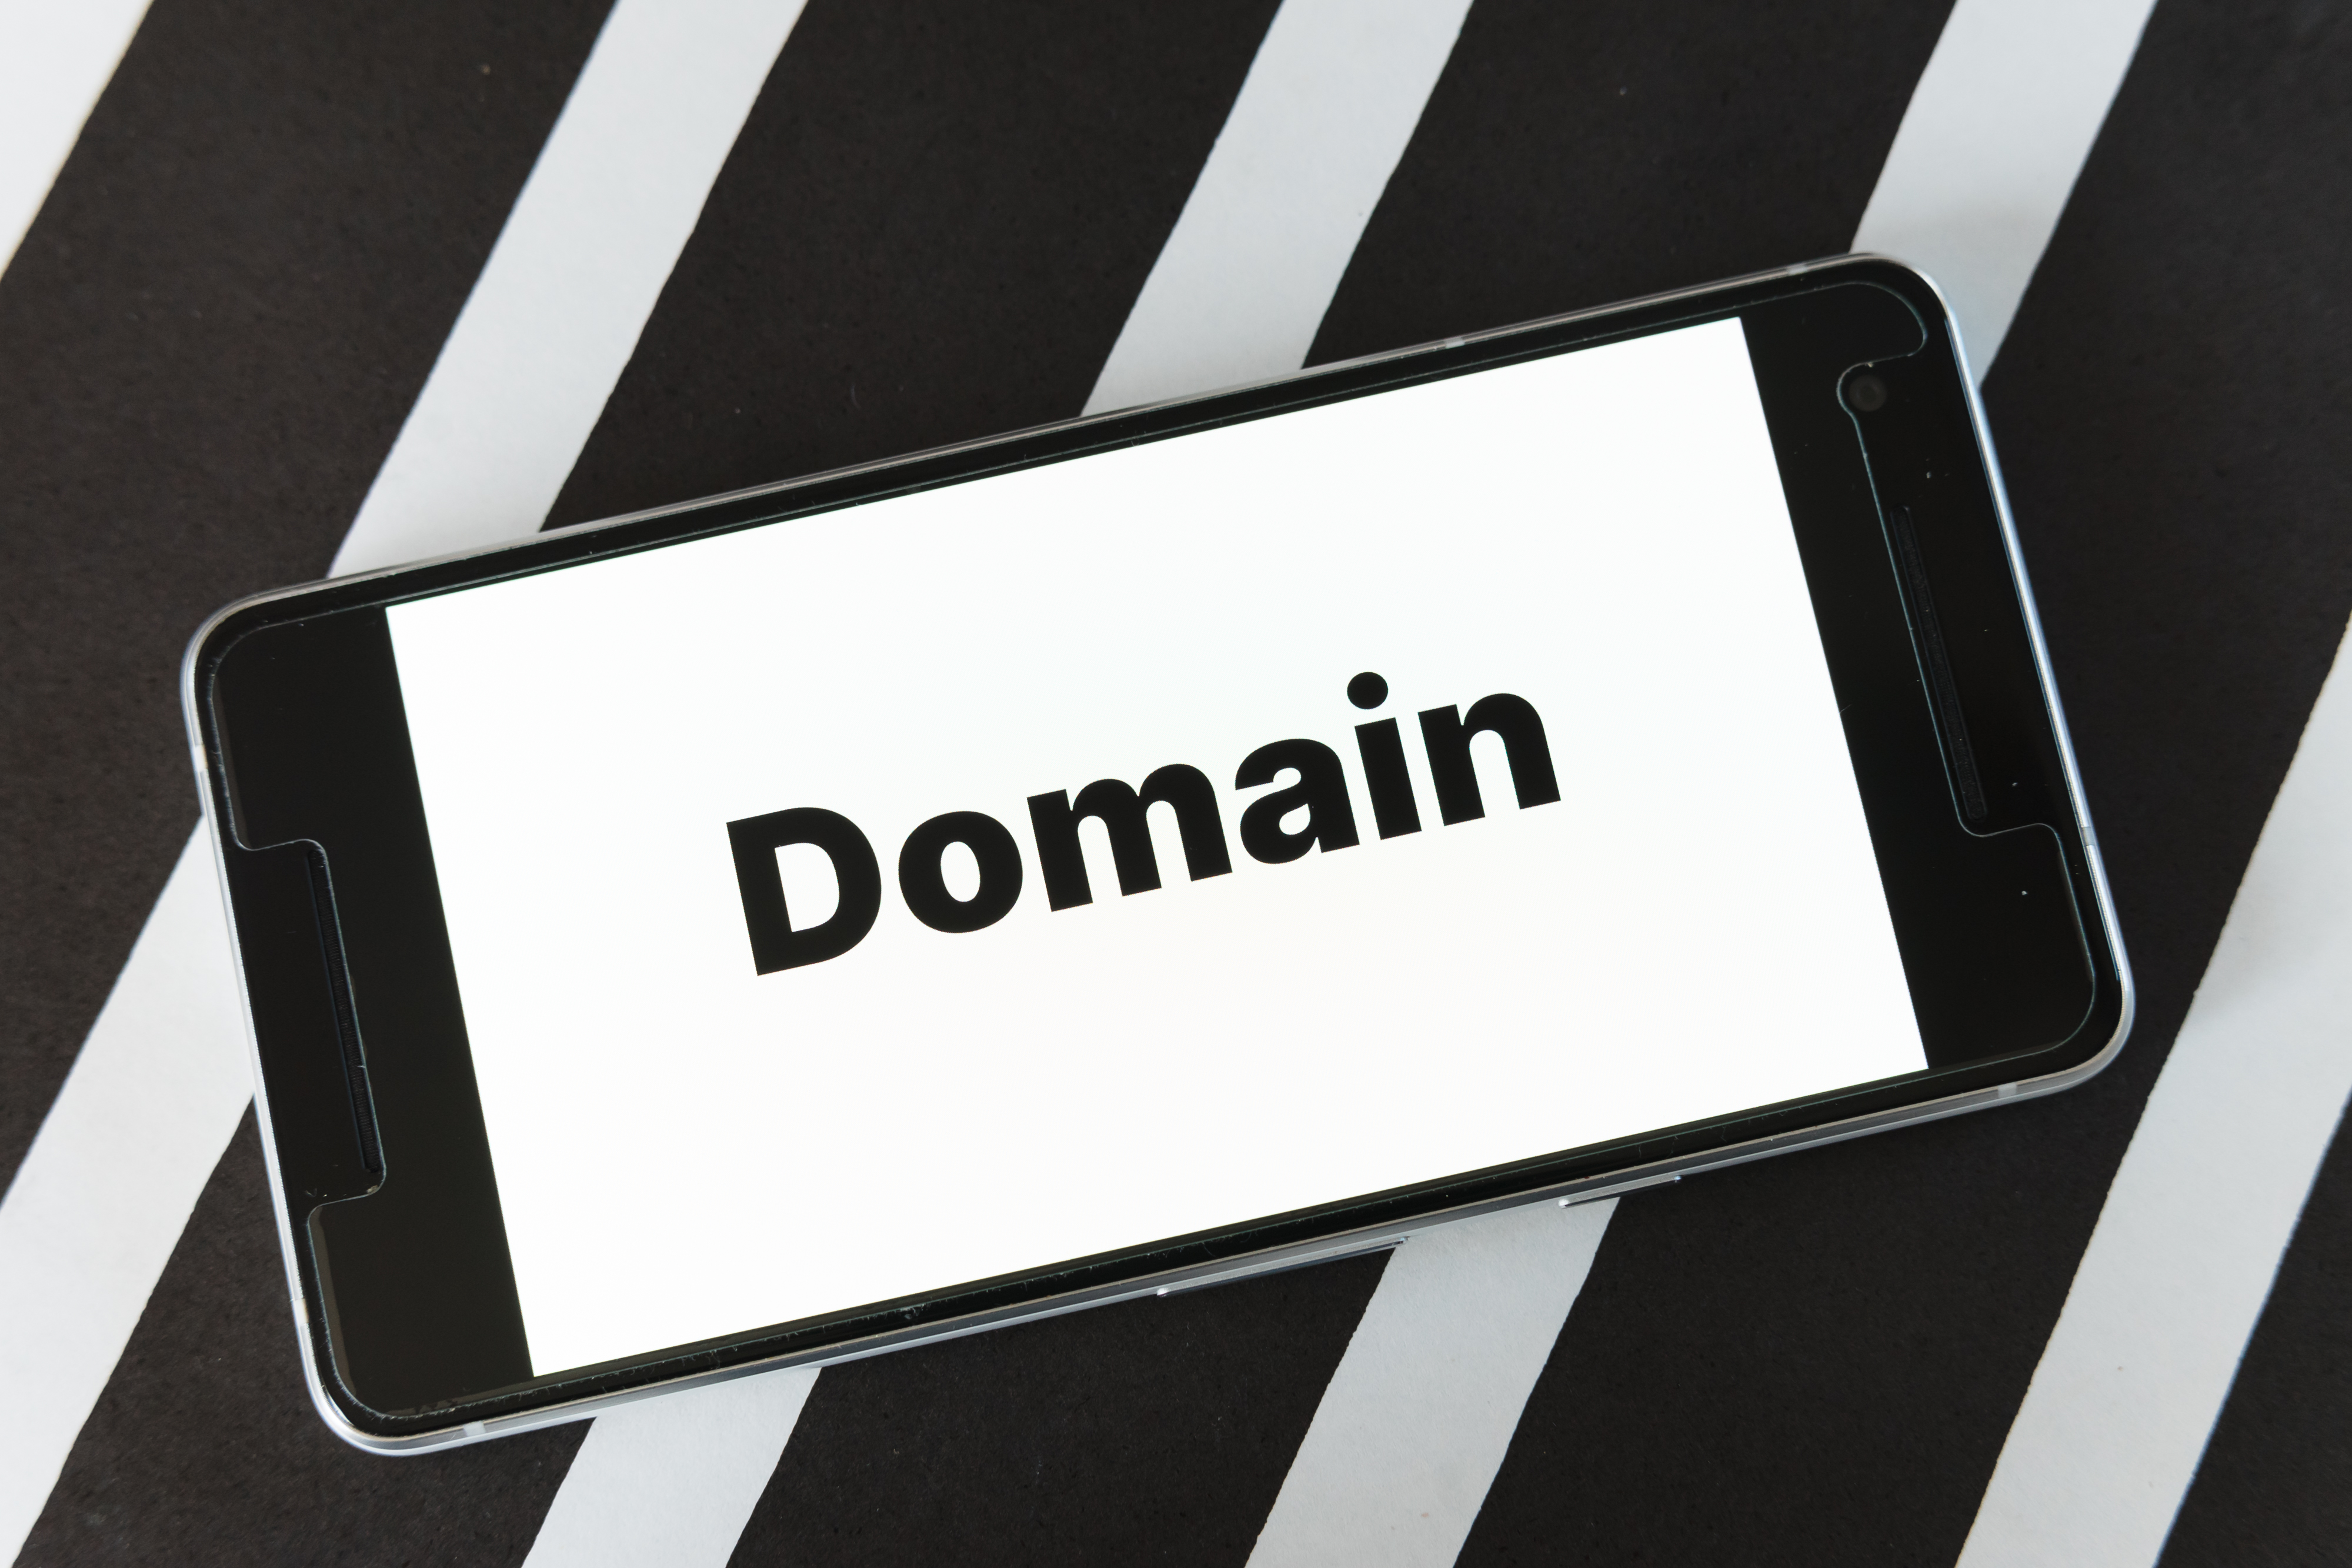
mockup, screen, smartphone, website, blog, word, domain, cctld, tld, top, register, idea, startup, io, de, com, net, web, internet, app, text, font, black and white, technology, design, brand, logo, electronic device, photography, graphics, style, graphic design